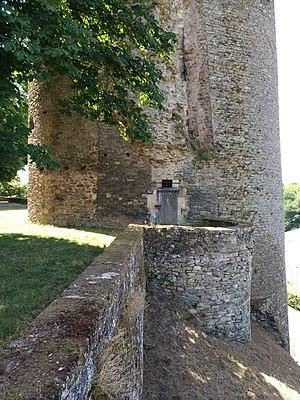
Le bas de la tour Mélusine située à Vouvant. L'on voit une porte qui dessert la petite salle du rez-de-chaussée. Cette dernière a servi à la conservation des denrées alimentaires à l'époque médiévale.
Vouvant est une commune française située dans le département de la Vendée en région Pays de la Loire.
La tour Mélusine est le donjon d'un ancien château fort, situé sur la commune de Vouvant, en Vendée.